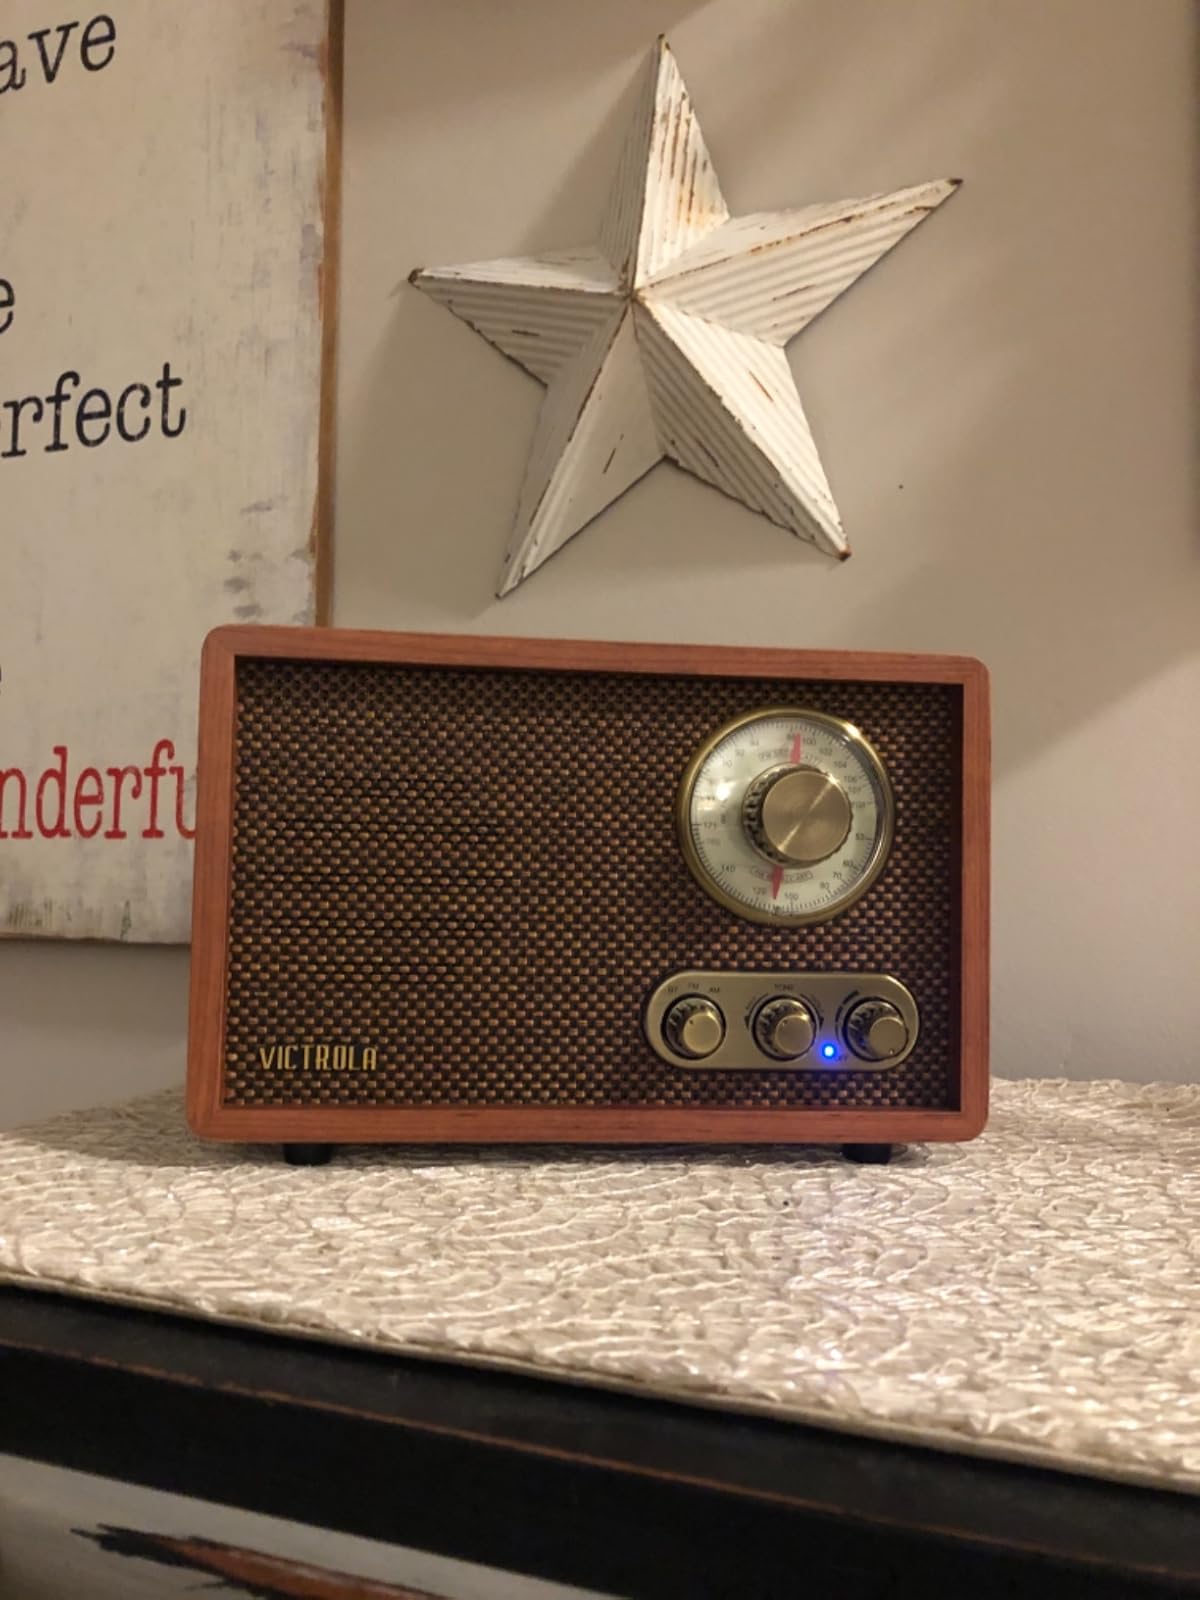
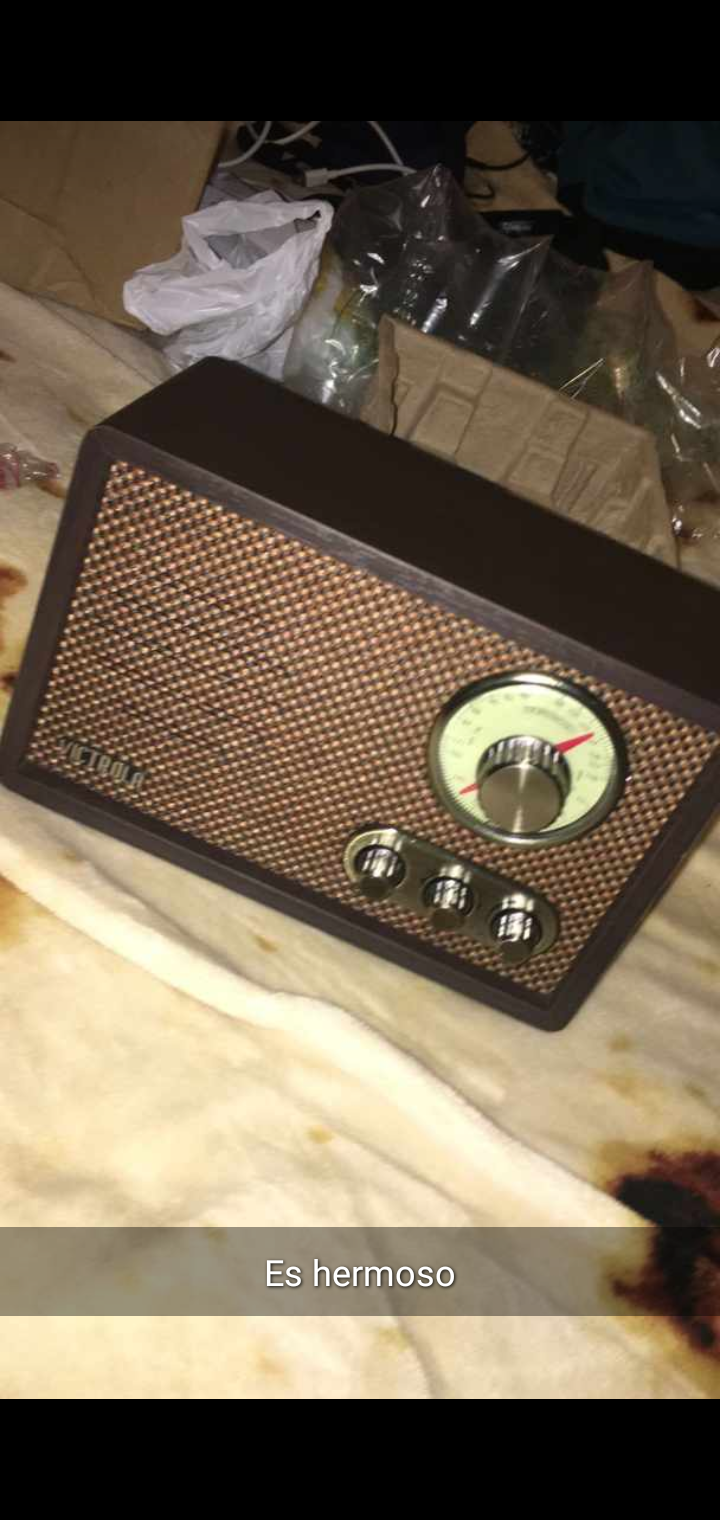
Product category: radio
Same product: no